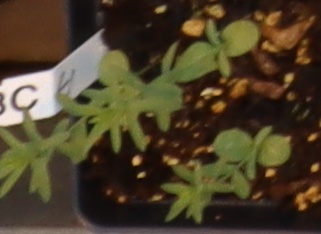
Label: Flax